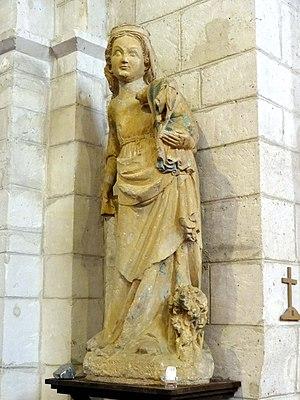
Vierge à l'Enfant au buisson ardent du XIVe siècle provenant de l'église de Noël-Saint-Martin.
L'église Saint-Barthélemy est une église catholique paroissiale située à Villeneuve-sur-Verberie, dans l'Oise, en France. C'est un édifice de la première période gothique des années 1160 / 1180, qui ressent encore largement l'influence de l'architecture romane, à l'exception des deux remarquables portails et de l'étage de beffroi du clocher, qui est de dimensions importantes. Les portails sont inspirés de la collégiale Saint-Frambourg de Senlis, et le clocher, de la cathédrale de Senlis. Depuis l'adjonction d'une chapelle au nord de la première travée du chœur au XIIIᵉ siècle et d'un bas-côté au nord de la nef vers la fin du XVᵉ siècle, le plan de l'église est devenu dissymétrique. L'intérieur de la nef a profondément changé d'aspect avec le voûtement d'ogives à la même époque. Le chœur n'a en revanche que peu évolué depuis sa construction, et demeure la partie la plus intéressante de l'église. Il se caractérise par des voûtes de belle facture, dont la deuxième présente des ogives sculptées de fleurettes, et surtout par des chapiteaux d'un sculpture originale et très fouillée. Deux parmi eux sont historiés et peuvent être qualifiés d'exceptionnels sur le plan du département.